Dale Snodgrass

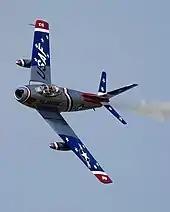
Snodgrass in his Korean War-era F-86 Sabre, 2004

Snodgrass had performed in over 850 airshows over the course of 20 years. Having flown F-14 demos at airshows for 14 years, he has additionally qualified in other warbirds, like the F-86 Sabre, P-51 Mustang, F4U Corsair, T-6 Texan, MiG-17, MiG-21, A-4 Skyhawk, and F-5 Tiger. He has been designated as one of only ten USAF Heritage Flight pilots.